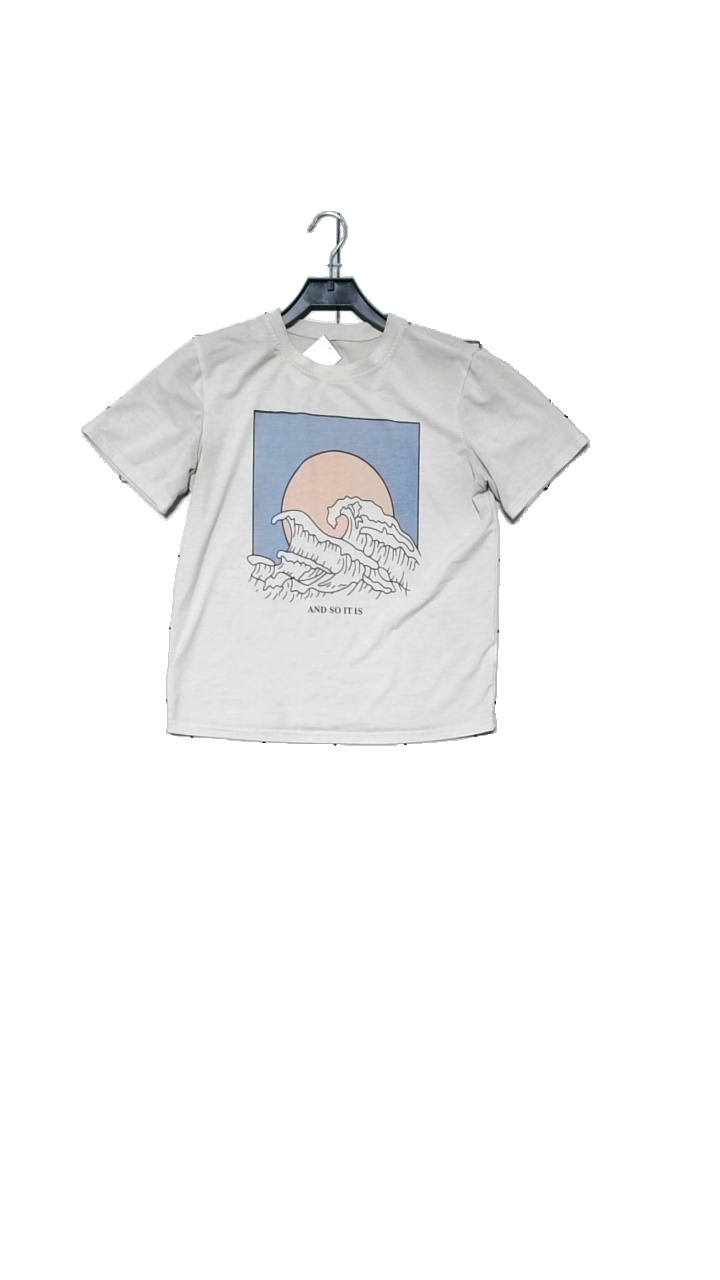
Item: T-shirt (Ladies)
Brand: Missing
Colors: White, Blue, Multicolor
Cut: Regular, C-collar
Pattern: Other
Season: All
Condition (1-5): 3
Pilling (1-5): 2
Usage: Reuse
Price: <50